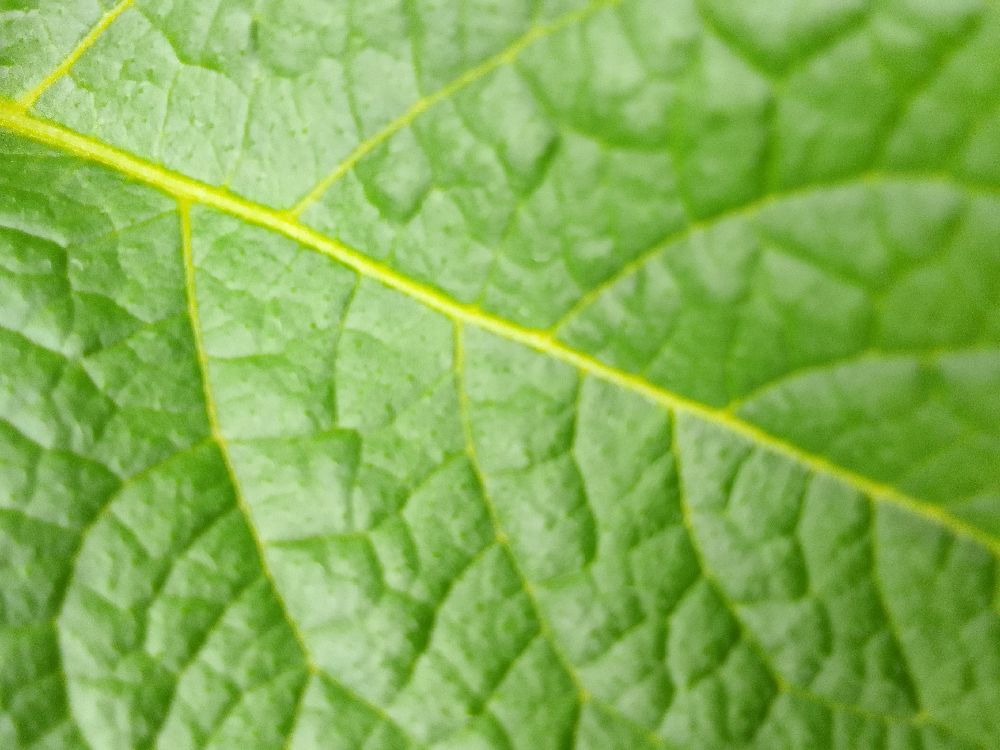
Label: Healthy